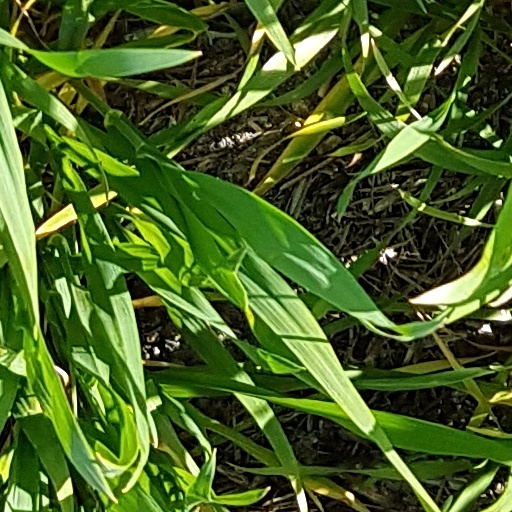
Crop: wheat